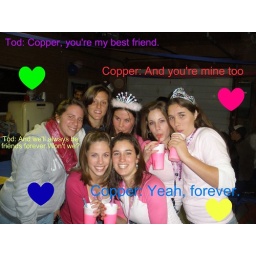
girls in pink